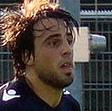
Age: 24